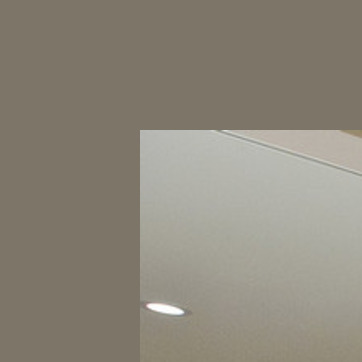
Material: mirror